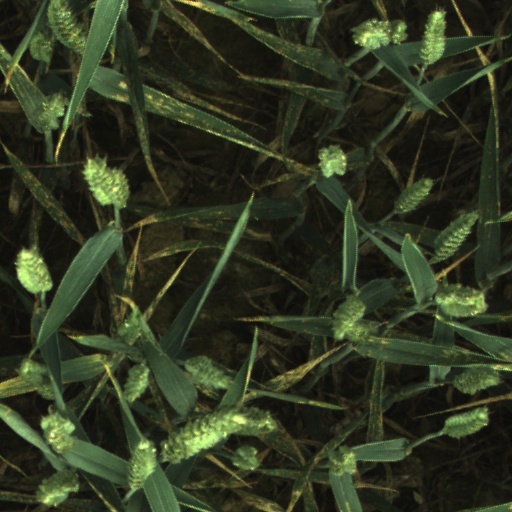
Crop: wheat